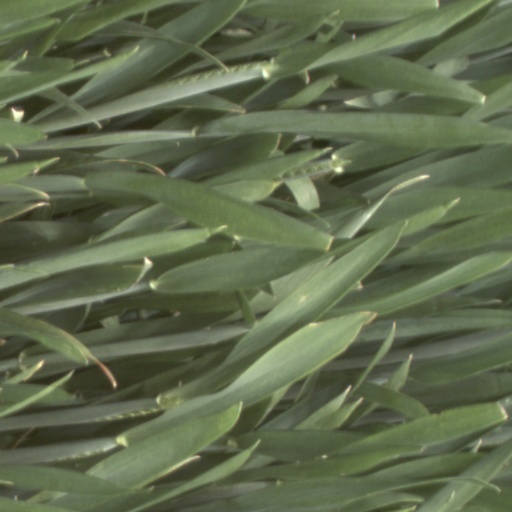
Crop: wheat